Haukur Halldórsson

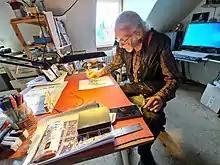
Halldorsson at work in Tønder Denmark

Haukur Halldórsson (4 July 1937 – 30 July 2024) was an Icelandic artist and illustrator. After beginning his career as a graphic designer and illustrator he developed into a visual artist. Halldórsson's work also included sculpture. He was a co-author of the Yggdrasil Divination Deck together with his daughter Gunnhildur Hauksdóttir.